Nefesh B'Nefesh

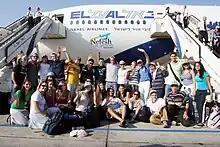
Nefesh B'Nefesh charter flight, 2007

In January 2008, Nefesh B'Nefesh, in conjunction with Legacy Heritage Fund, announced provision of significant fellowship grants for physicians making aliyah in order to help counteract a projected shortage of physicians in Israel. In March 2008, with the help of Nefesh B'Nefesh, a Knesset "Lobby for the Encouragement for Aliya from the West" was established. The lobby aims to raise awareness of the unique needs of Western "olim" and further remove obstacles that they may face during the initial stages of their acclimation.